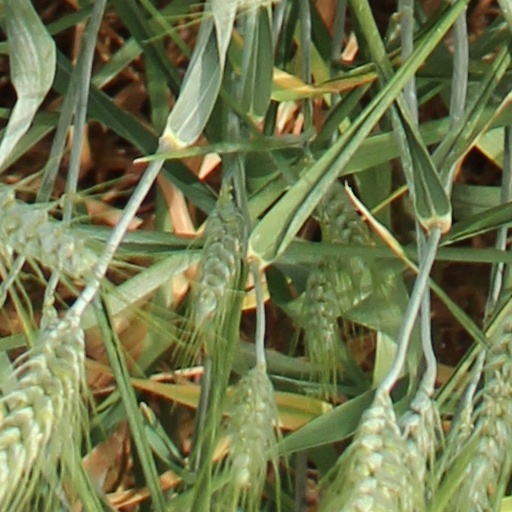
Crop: wheat